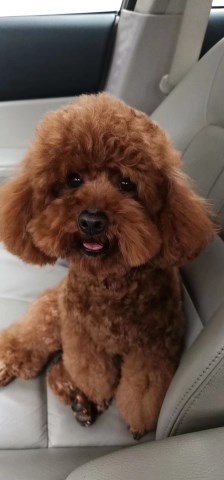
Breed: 7449-n000128-teddy